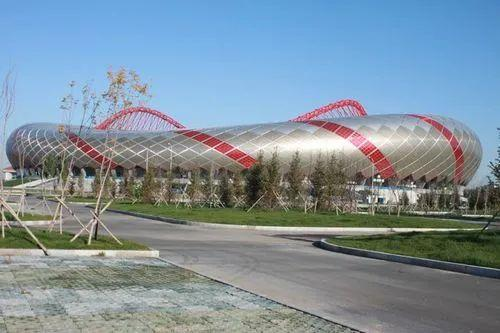
地标名称：大庆奥体中心
所在城市：大庆市·龙凤区